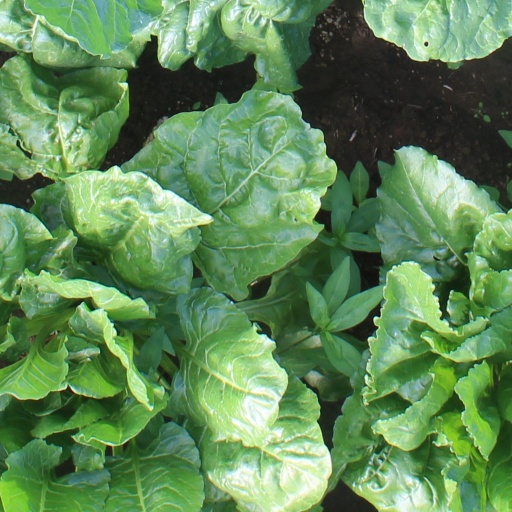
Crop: sugar beet